Joseph Zinker

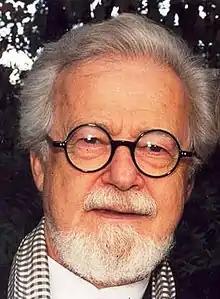

Joseph Chaim Zinker is a therapist who has contributed to the growth and development of Gestalt theory and also Gestalt methodology. He co-founded the Gestalt Institute of Cleveland.